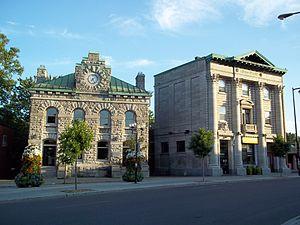
Deux édifices, place Saint-Henri et rue Saint-Jacques, Montréal À gauche
Saint-Henri est un quartier de l'arrondissement du Sud-Ouest de la ville de Montréal. Le quartier Saint-Henri est délimité à l'est par l'avenue Atwater, au sud par le canal de Lachine, à l'ouest par l'autoroute 15 et au nord par les quartiers de Notre-Dame-de-Grâce et la ville de Westmount.